Leina Kauhane

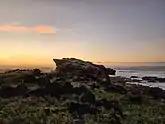
Leina a Kaʻuhane- The leaping place of souls

Leina Kauhane (meaning "leaping place of ghosts") is white rock located approximately offshore on the northwest area of the Hawaiian island Oahu. It is noted in Hawaiian folklore as the point where souls of the dead journey into the afterlife (Lua-o-Milu) and overlooks the ocean. The term Rienga (lit., "the leaping place") is used in New Zealand and is considered to parallel this concept. Suitably, within their belief system, the Marquesans applied it to the northernmost island of their region as well.